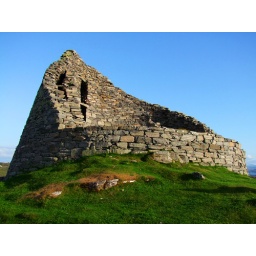
Originally a stone tower built around 2000 years ago as defense